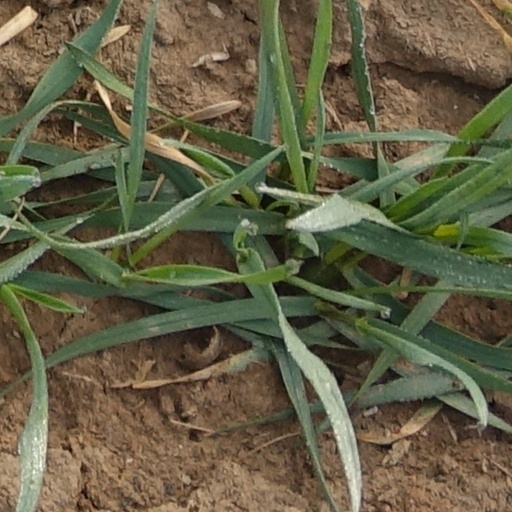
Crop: wheat